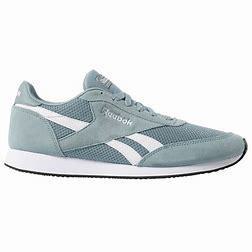
Brand: Reebok
Model: Royal Classic Jogger 2